Moortown, Leeds

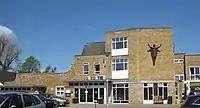
St Gemma's Hospice, Main Entrance

Moortown is home to St Gemma's Hospice, a charity hospice founded by the Sisters of the Cross and Passion in 1978. It is named after St Gemma's School which formerly occupied the site, in turn named after Italian Saint Gemma Galgani. This is situated to the south of Moortown Corner on Harrogate Road. In 2017 it became a University Teaching Hospice in association with the University of Leeds to give instruction in palliative care for health professionals. St Gemma's Hospice operates 24 charity shops around Leeds.